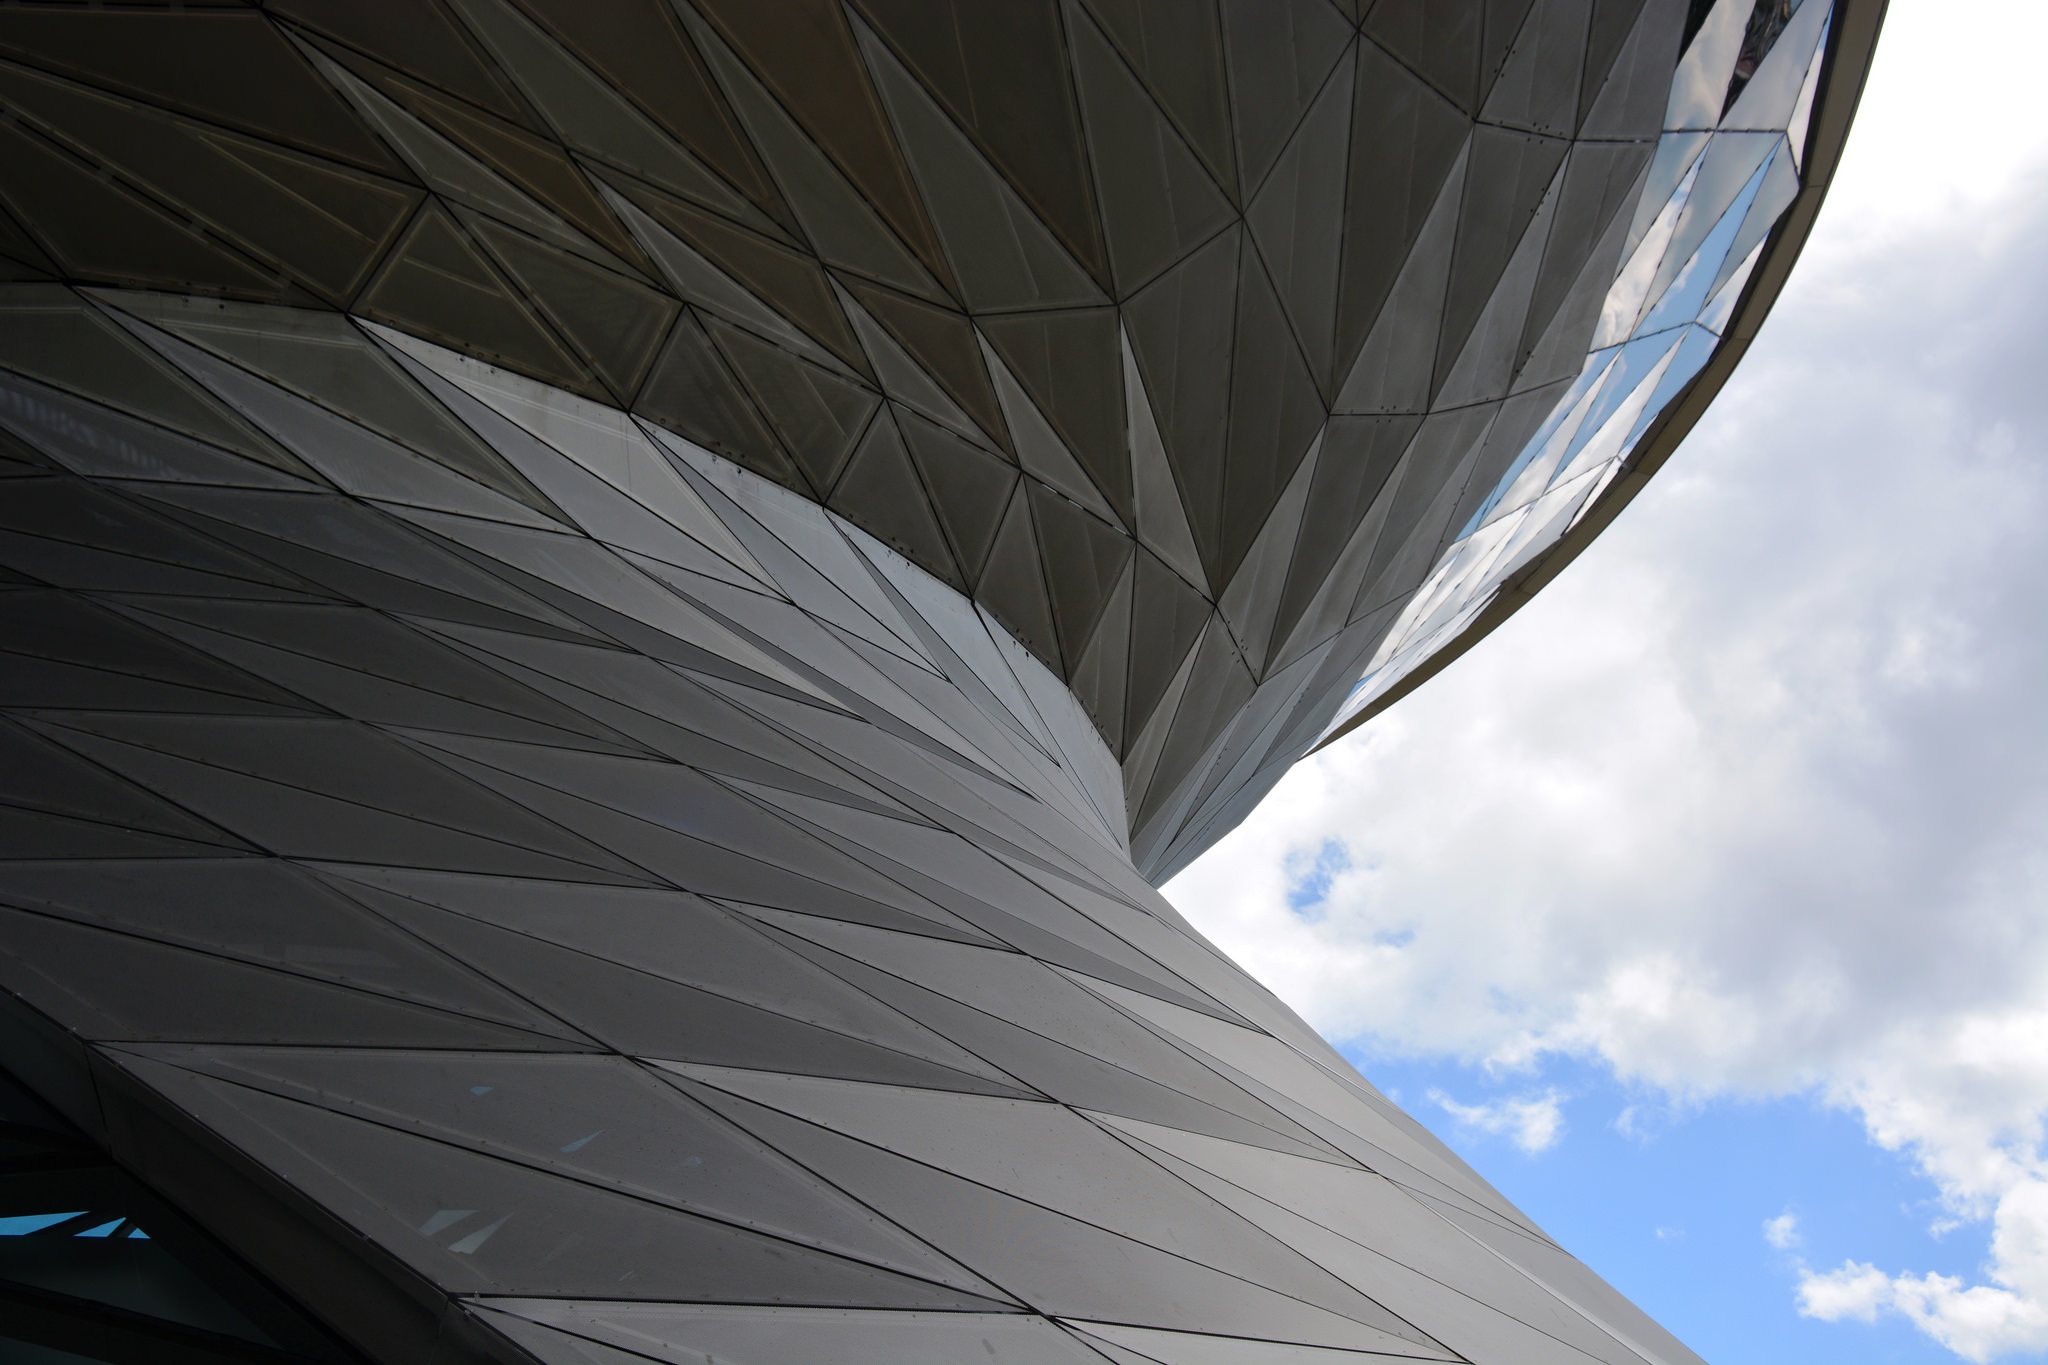
wing, light, cloud, architecture, structure, sky, sunlight, texture, skyscraper, pattern, line, reflection, facade, blue, exterior, design, symmetry, shape, munich, atmosphere of earth, bmw factory